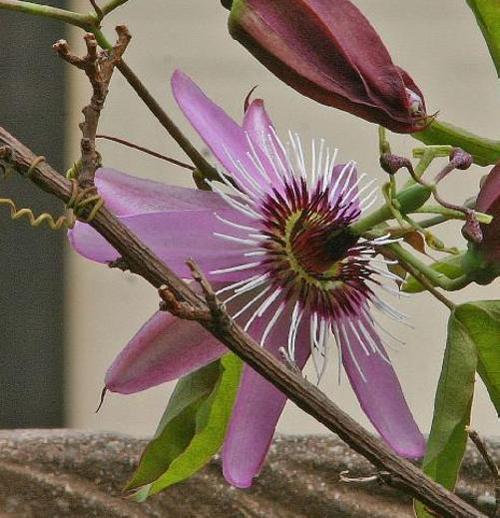
Label: passion flower